Twin Peaks

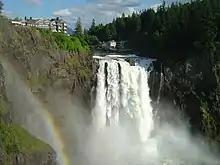
Snoqualmie Falls, June 2008

"Twin Peaks" features members of a loose ensemble of Lynch's favorite character actors, including Jack Nance, Kyle MacLachlan, Grace Zabriskie, and Everett McGill. Isabella Rossellini, who had worked with Lynch on "Blue Velvet", was originally cast as Giovanna Packard, but she dropped out of the production before shooting began on the pilot episode. The character was then reconceived as Josie Packard, of Chinese ethnicity, and the role given to actress Joan Chen. The cast includes several actors who rose to fame in the 1950s and 1960s, including 1950s film stars Richard Beymer, Piper Laurie, and Russ Tamblyn. Other veteran actors included British actor James Booth ("Zulu"), former "The Mod Squad" star Peggy Lipton, and Michael Ontkean, who co-starred in the 1970s crime drama "The Rookies". Kyle MacLachlan was cast as Agent Dale Cooper. Stage actor Warren Frost was cast as Dr. Will Hayward.